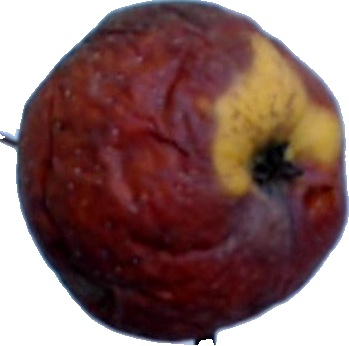
Label: apple_rotten_1